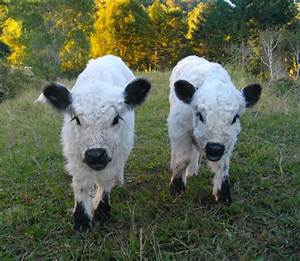
Label: mucca